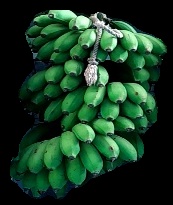
Variety: rasbale
Grade: grade2